Network Norwich

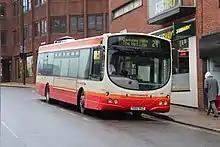
Vehicle 60915, one of two Eastern Counties retro-liveried vehicles in the fleet, in Norwich city centre, March 2018.

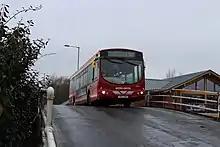
Vehicle 60916, one of two Eastern Counties retro-liveried vehicles in the fleet, crossing the bridge in Wroxham, March 2018.

As of March 2018, Network Norwich had two vehicles painted in retro liveries based on those of the former Eastern Counties bus company, from which Network Norwich (and, by extension, First Norfolk & Suffolk) can trace their history. Both vehicles were Volvo B7L single-deckers with Wright Eclipse Metro bodywork, built in 2002 and originally delivered new to First York and most recently in service with First South Yorkshire before being transferred to Norwich to be repainted into their retro liveries, these have since been scrapped. Recently, a third vehicle has been repainted in a heritage livery. A Volvo B7RLE with Wright Eclipse Urban bodywork, numbered 66985, received the same livery as 60916. In September 2020, another vehicle was transferred to Norwich in a heritage livery from its time in Sheffield; it wears the colours for the Mainline operator.